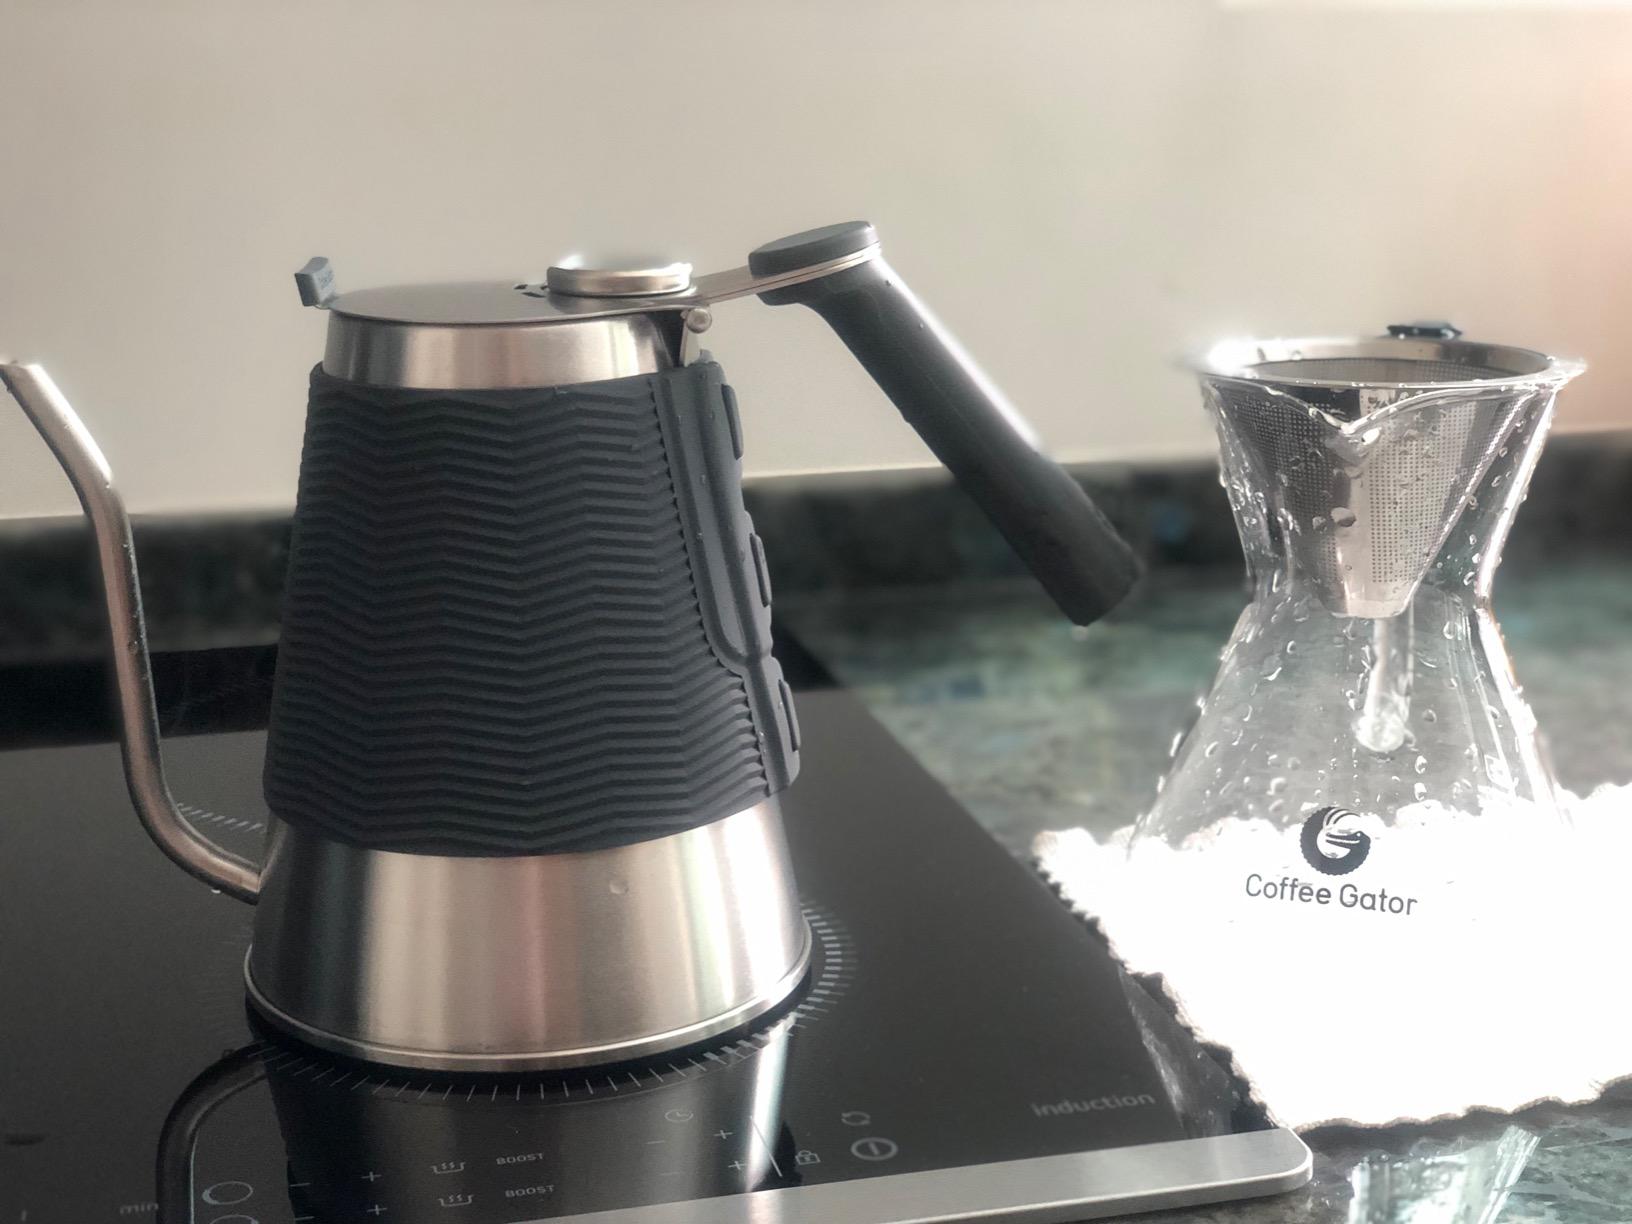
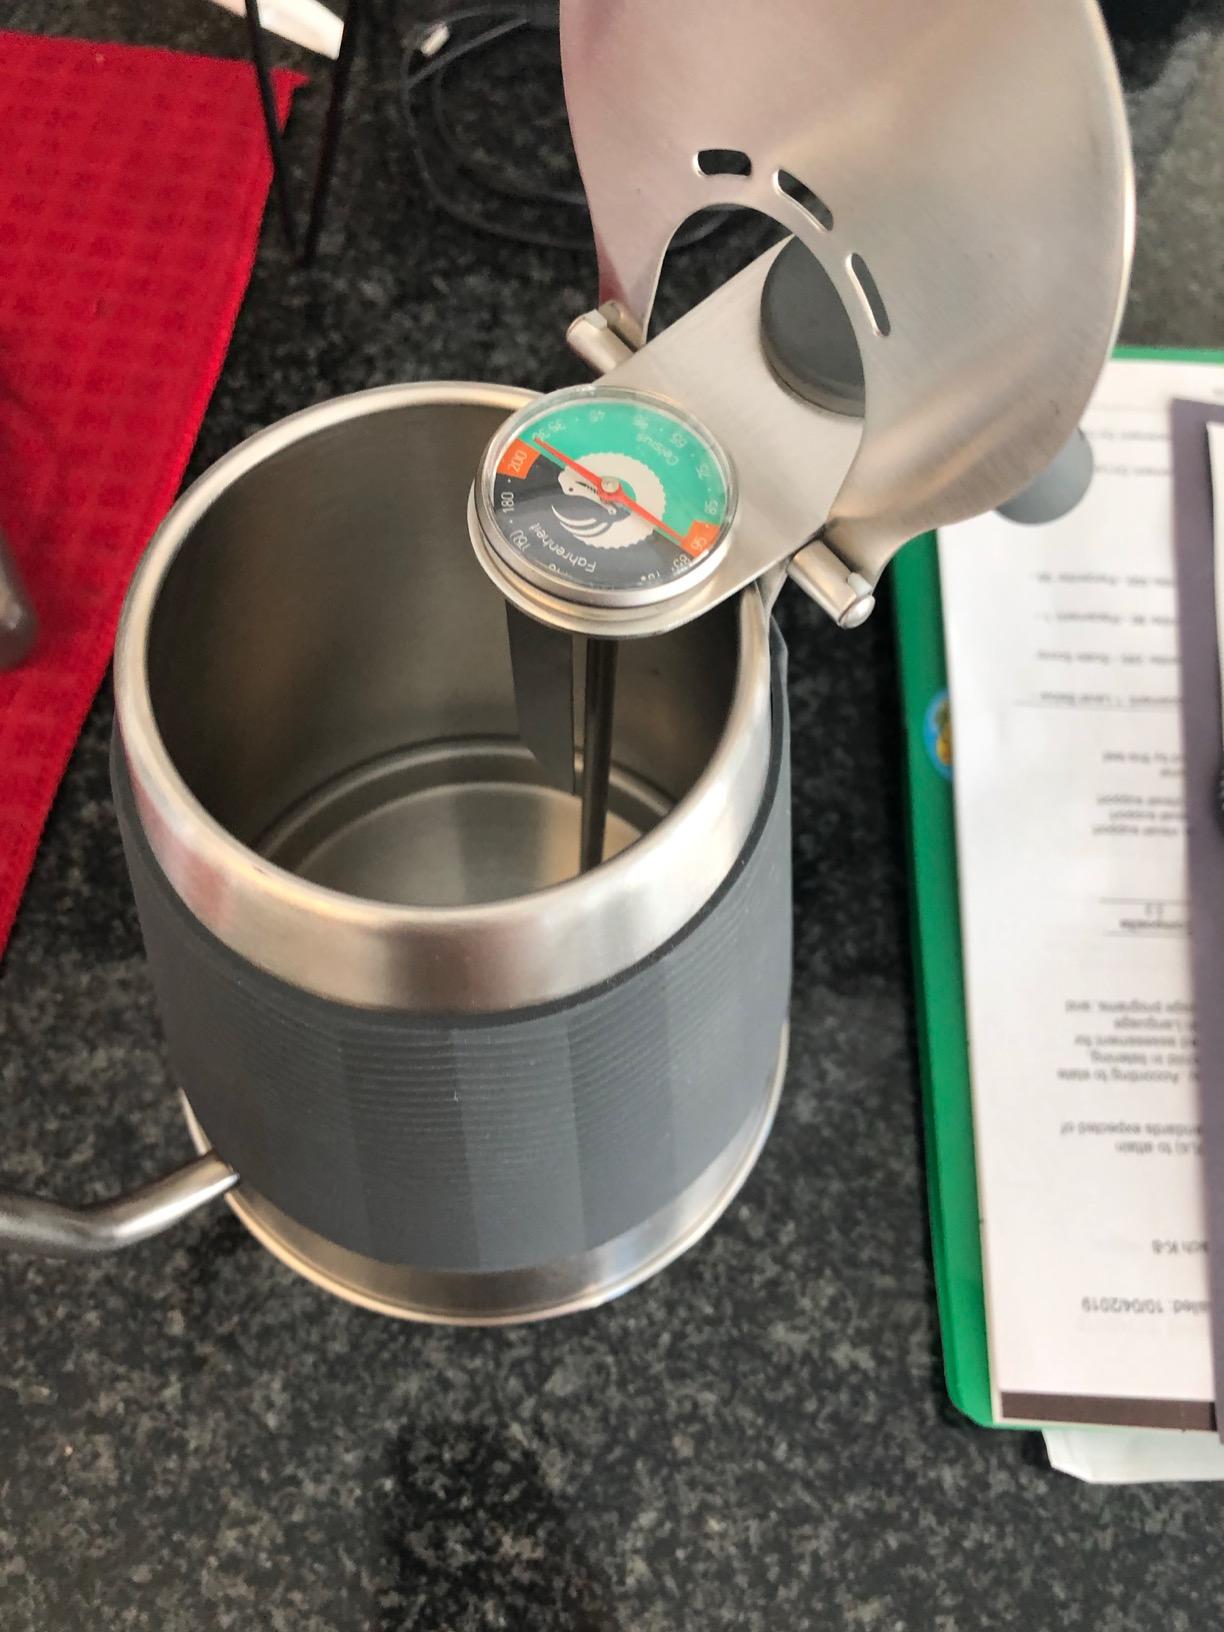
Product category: items_kettle
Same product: yes